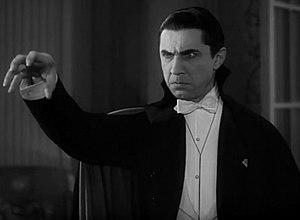
Universal Monsters ou Universal Horror est le nom donné à une série de films d'horreur, de suspense et de science-fiction, tous produits par la société de production cinématographique américaine Universal Pictures entre 1923 et 1960.
La Momie est un film fantastique et d'aventure américain écrit et réalisé par Stephen Sommers, sorti en 1999. C'est un remake d'un film américain de 1932, La Momie, également produit par Universal Pictures. Le film a pour personnage principal la momie d'un prêtre d'Égypte antique maudit qui est accidentellement ramené à la vie par des archéologues dans les années 1920. La momie poursuit les membres de l'expédition jusqu'au Caire pour se nourrir d'eux et accumule ainsi des pouvoirs magiques de plus en plus terrifiants, au point de menacer l'Égypte et le monde entier, tandis que l'aventurier Rick O'Connell et la bibliothécaire Evelyn Carnahan tentent de trouver un moyen de l'arrêter.
Le comte Dracula est un personnage de fiction créé par l'écrivain Bram Stoker dans son roman épistolaire Dracula publié le 26 mai 1897.